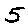
Label: 5